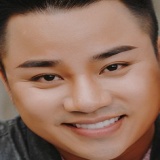
diễn viên Hữu Công